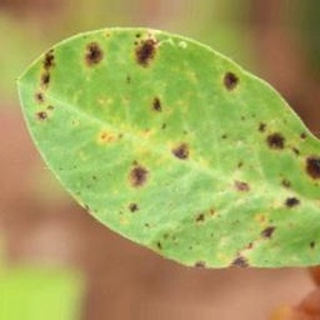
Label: groundnut_late_leaf_spot